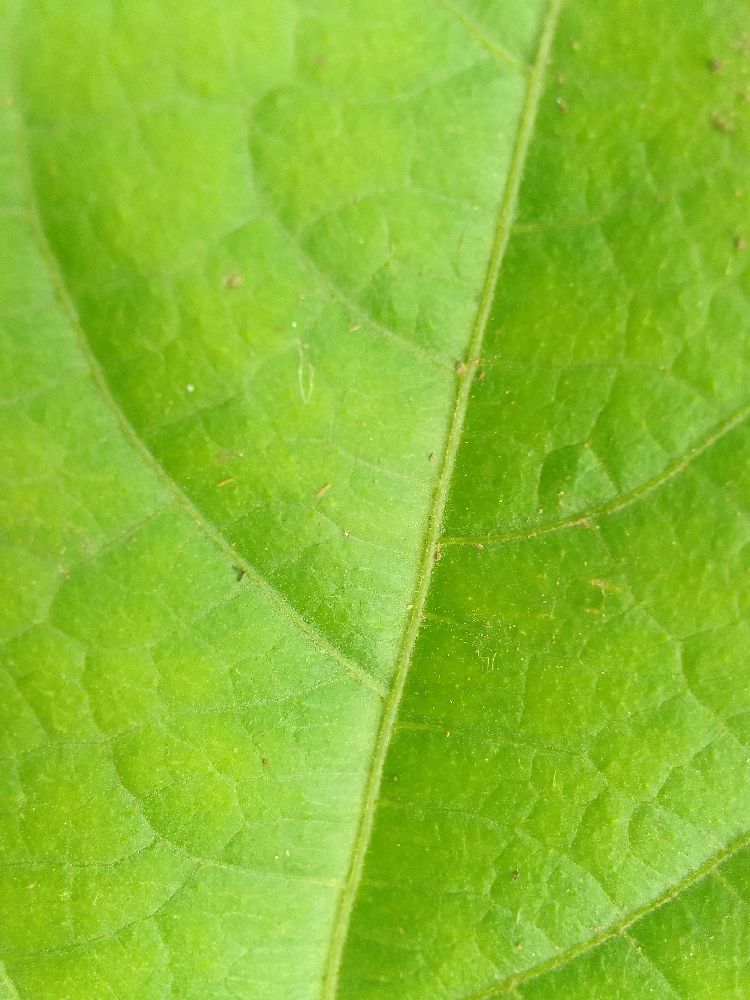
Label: healthy